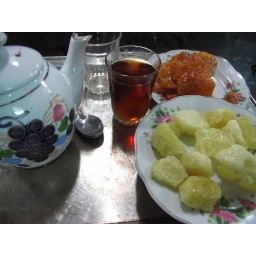
the yellow stuff is rock sugar in obscenely large chunks